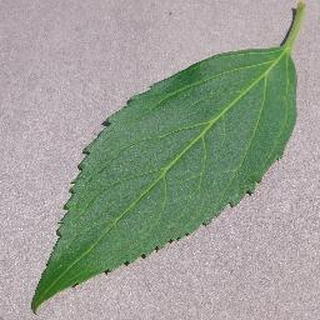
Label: healthy_cherry